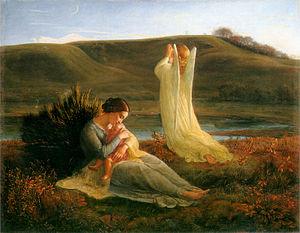
Anne-François-Louis Janmot, né à Lyon le 21 mai 1814, et mort dans la même ville le 1ᵉʳ juin 1892, est un peintre et poète de l'École de Lyon.
Le Poème de l’âme de Louis Janmot est l’œuvre d’une vie, étalée de 1835 à 1881. Présentée à l’Exposition universelle de 1855, c’est une œuvre à la fois picturale et littéraire, qui se compose de 18 tableaux suivis de 16 dessins au fusain, le tout inspiré par un long poème de 2 800 vers, également écrit par Louis Janmot. Ce vaste ensemble narre la vie d'une âme sur la Terre, incarnée dans un jeune homme, accompagné de son double féminin. Puis l’œuvre représente la vie de l’homme resté seul à la suite de la disparition de sa compagne, à laquelle s'identifierait l'artiste.